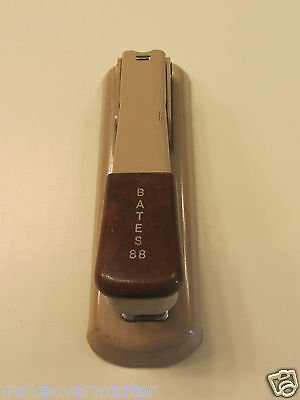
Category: stapler